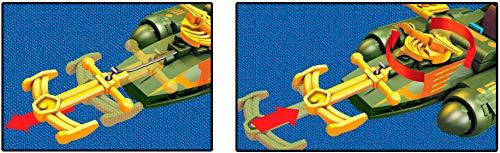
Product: Mega Construx Probuilder Wind Raider Attack
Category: Toys & Games | Building Toys | Building Sets
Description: Buildable iconic Wind Raider vehicle.
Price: $9.46
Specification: ProductDimensions:9x1.9x10.3inches|ItemWeight:10.4ounces|ShippingWeight:11.2ounces(Viewshippingratesandpolicies)|ASIN:B07GL9RQ74|Itemmodelnumber:GCP90|Manufacturerrecommendedage:8-12years|Discontinuedbymanufacturer:Yes